Airbus A350

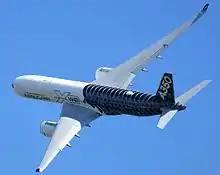
The A350 demonstrator painted like carbon fibre weaves

Airbus expected 10% lower airframe maintenance compared with the original A350 design and 14% lower empty seat weight than the Boeing 777. Design freeze for the A350-900 was achieved in December 2008. The airframe is made out of 53% composites: CFRP for the empennage (vertical and horizontal tailplanes), the wing (centre and outer box; including covers, stringers, and spars), and fuselage (keel beam, rear fuselage, skin, and frame); 19% aluminium and aluminium–lithium alloy for ribs, floor beams, and gear bays; 14% titanium for landing gears, pylons, and attachments; 6% steel; and 8% miscellaneous. The A350's competitor, the Boeing 787, is 50% composites, 20% aluminium, 15% titanium, 10% steel, and 5% other.